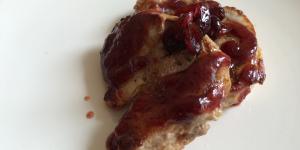
lomo de cerdo con arandanos